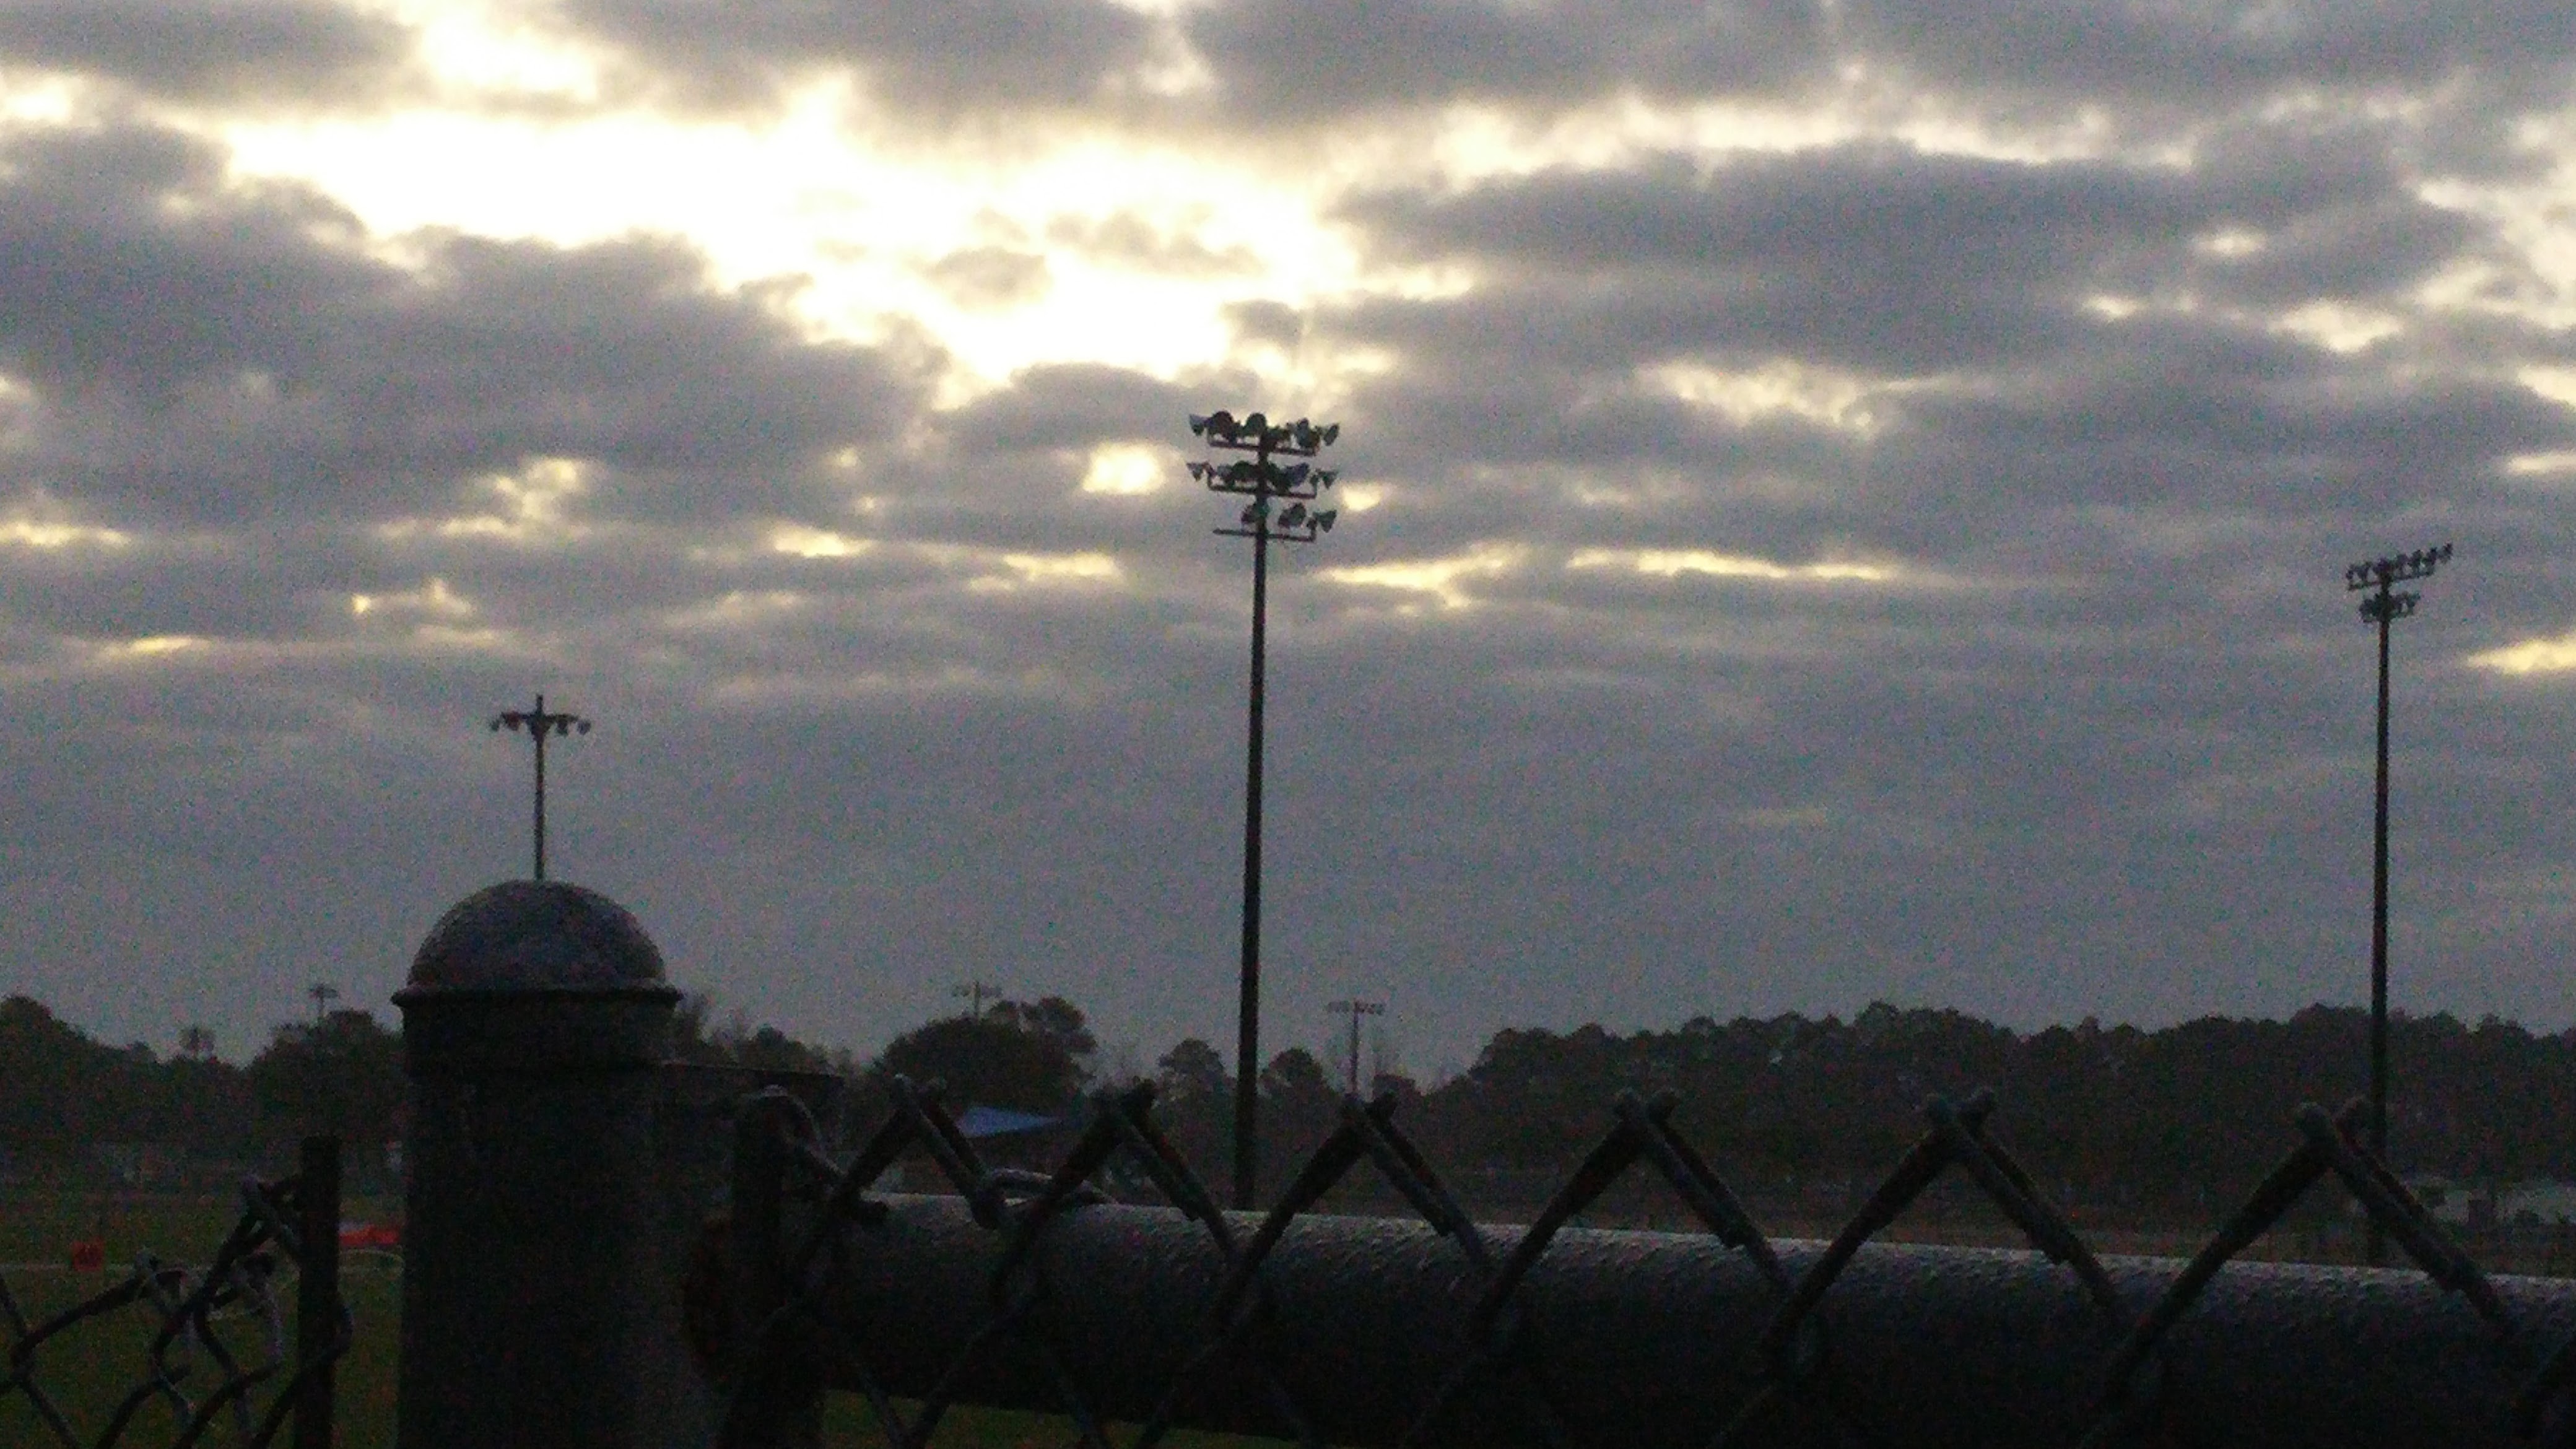
cloud, sky, wind, tower, mast, street light, lighting